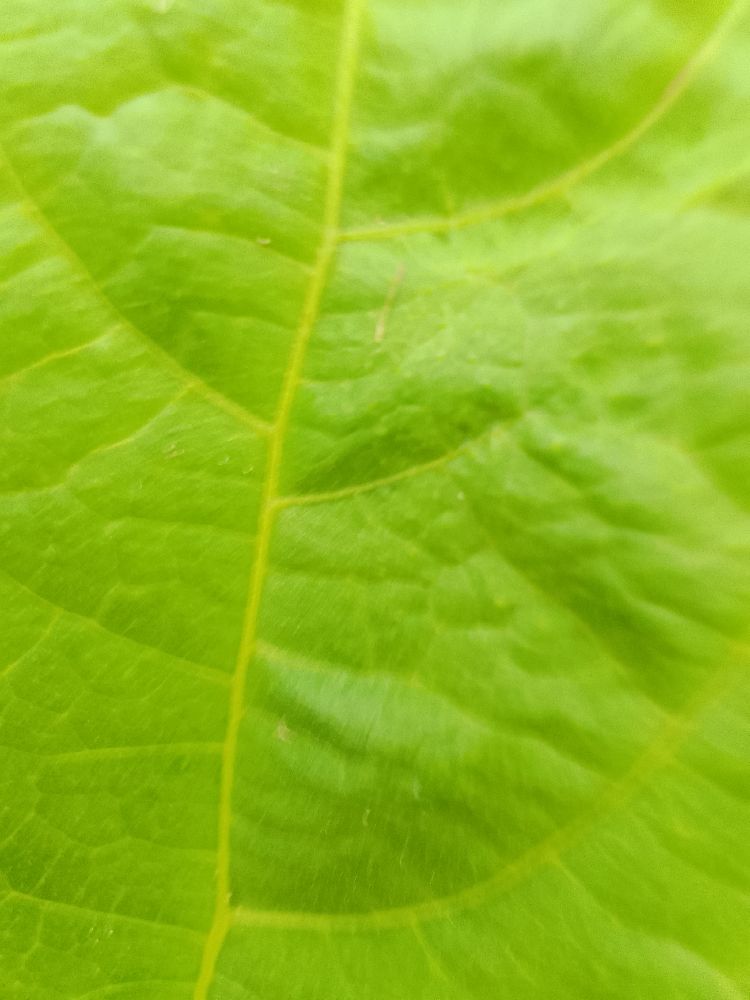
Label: healthy